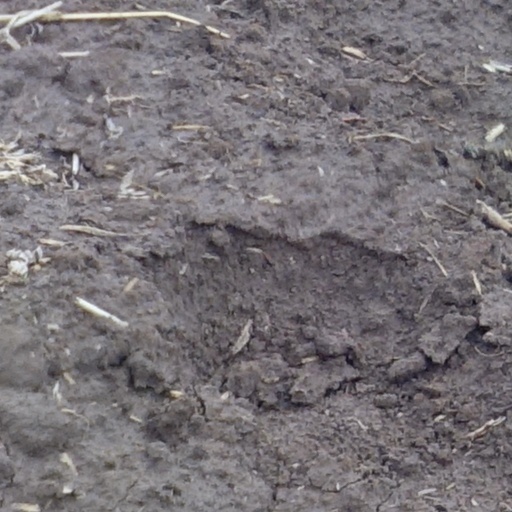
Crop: wheat